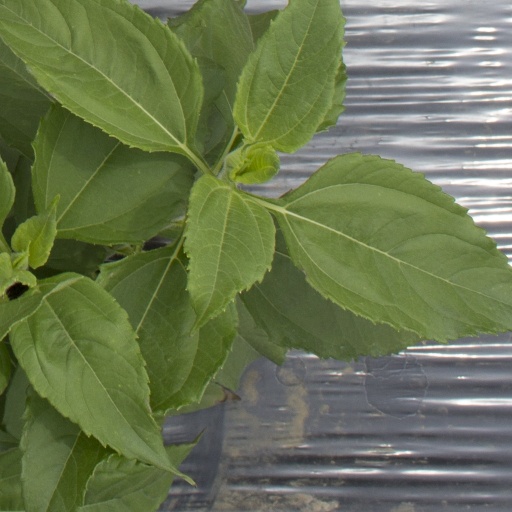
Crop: Jerusalem artichoke